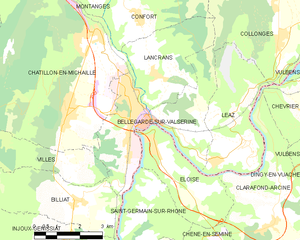
Carte des communes françaises: Bellegarde-sur-Valserine